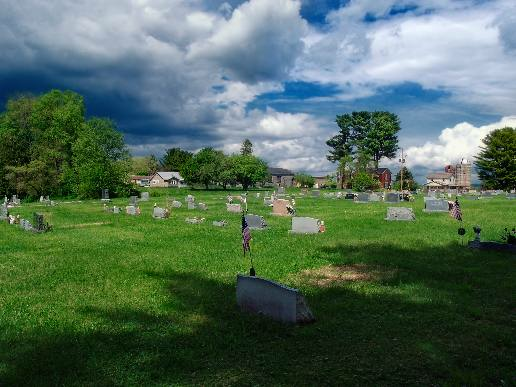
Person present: No